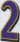
Number: 2